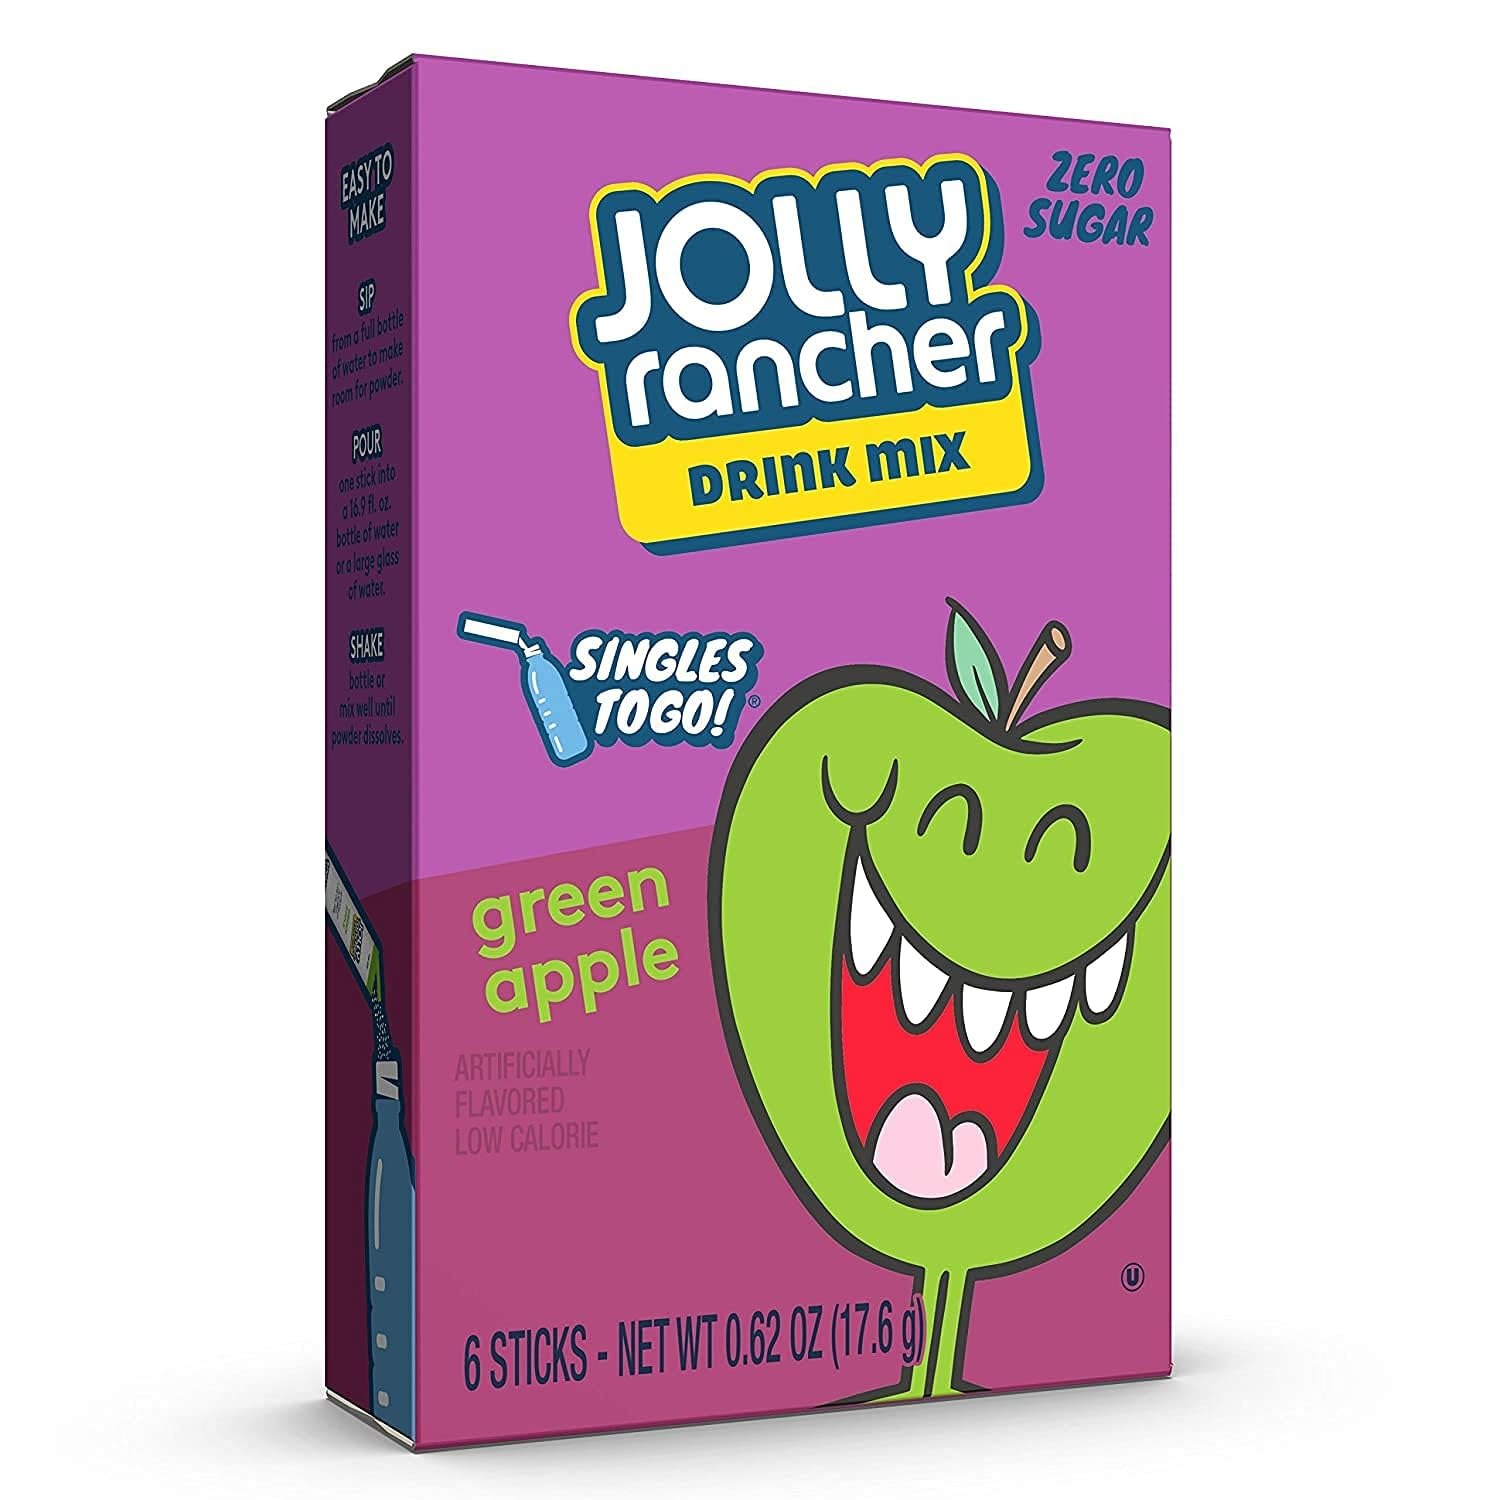
Item Name: Jolly Rancher Green Apple Singles To Go Drink Mix, 6 CT (Pack of 8)
Bullet Point 1: SUGAR FREE: Craving Jolly Ranchers but don't want the calories & sugar? Jolly Rancher Singles To Go are a delicious way to keep your family hydrated while enjoying the same bold fruit flavor of a Jolly Rancher. Each sugar free serving has only 5 calories.
Bullet Point 2: QUICK AND CONVENIENT: Now you can take the refreshing taste of Jolly Rancher anywhere you go. Each serving of Jolly Rancher’s drink mix is perfect for the average water bottle – just sip, pour, shake & enjoy!
Bullet Point 3: ENHANCE YOUR DAY: Throw a Jolly Rancher Singles to Go into your lunch, gym bag, backpack, or pocket so you can enjoy a bold fruit flavor any time of the day. Perfect for the on-the-go lifestyle and can turn plain water into a satisfying treat!
Bullet Point 4: 48 TOTAL SERVINGS: With this package of 8 boxes (6 drink packets in each box), you can enjoy 48 delicious single servings of Jolly Rancher Singles To Go that are surging with the bold fruit flavor of your favorite candy in every sip.
Product Description: When you’re craving a kick of flavor but don’t want to reach for a sugar-filled beverage, add a Jolly Rancher Singles To Go drink mix to your water. The rich Jolly Rancher flavor turns ordinary water into an extraordinary taste experience. Perfect for any occasion, Jolly Rancher Singles To Go powdered water enhancer adds a tasteful twist to kids’ lunches, car rides, sporting events, summer picnics, and the list goes on. Their size makes them easily packable and extremely convenient. Low calorie and sugar and caffeine free, they fit into most lifestyles so water can be refreshing and bursting with bold fruit flavor. Give your taste buds what they crave and make your water taste like your favorite hard candy.
Value: 4.96
Unit: Ounce

Price: 7.145